Dulce María Serret

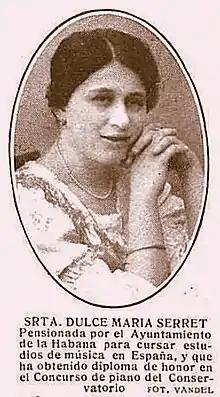
Dulce María Serret, Madrid, 1917

Dulce María Serret Danger (1898 – 30 May 1989) was a Cuban pianist and music teacher. She studied in Spain and France, and toured in Europe for several years before returning to Cuba, where she taught for most of the rest of her life.